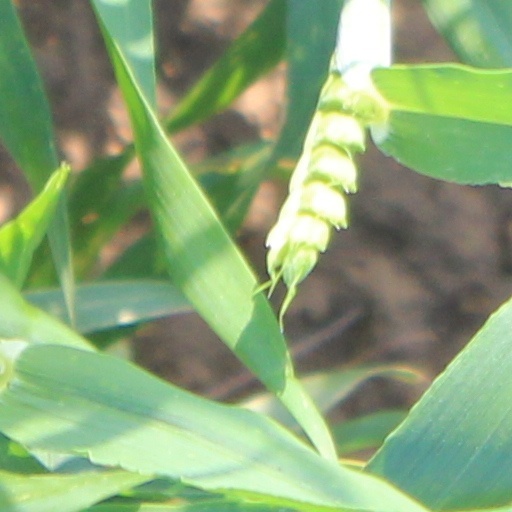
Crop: wheat